Cevat Şakir Kabaağaçlı

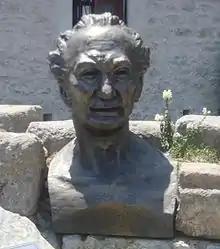

Cevat Şakir Kabaağaçlı (17 April 1890 – 13 October 1973; born Musa Cevat Şakir; pen-name "The Fisherman of Halicarnassus") was a Cretan Turkish author, essayist, ethnographer and travel writer.